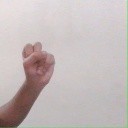
अक्षर: स